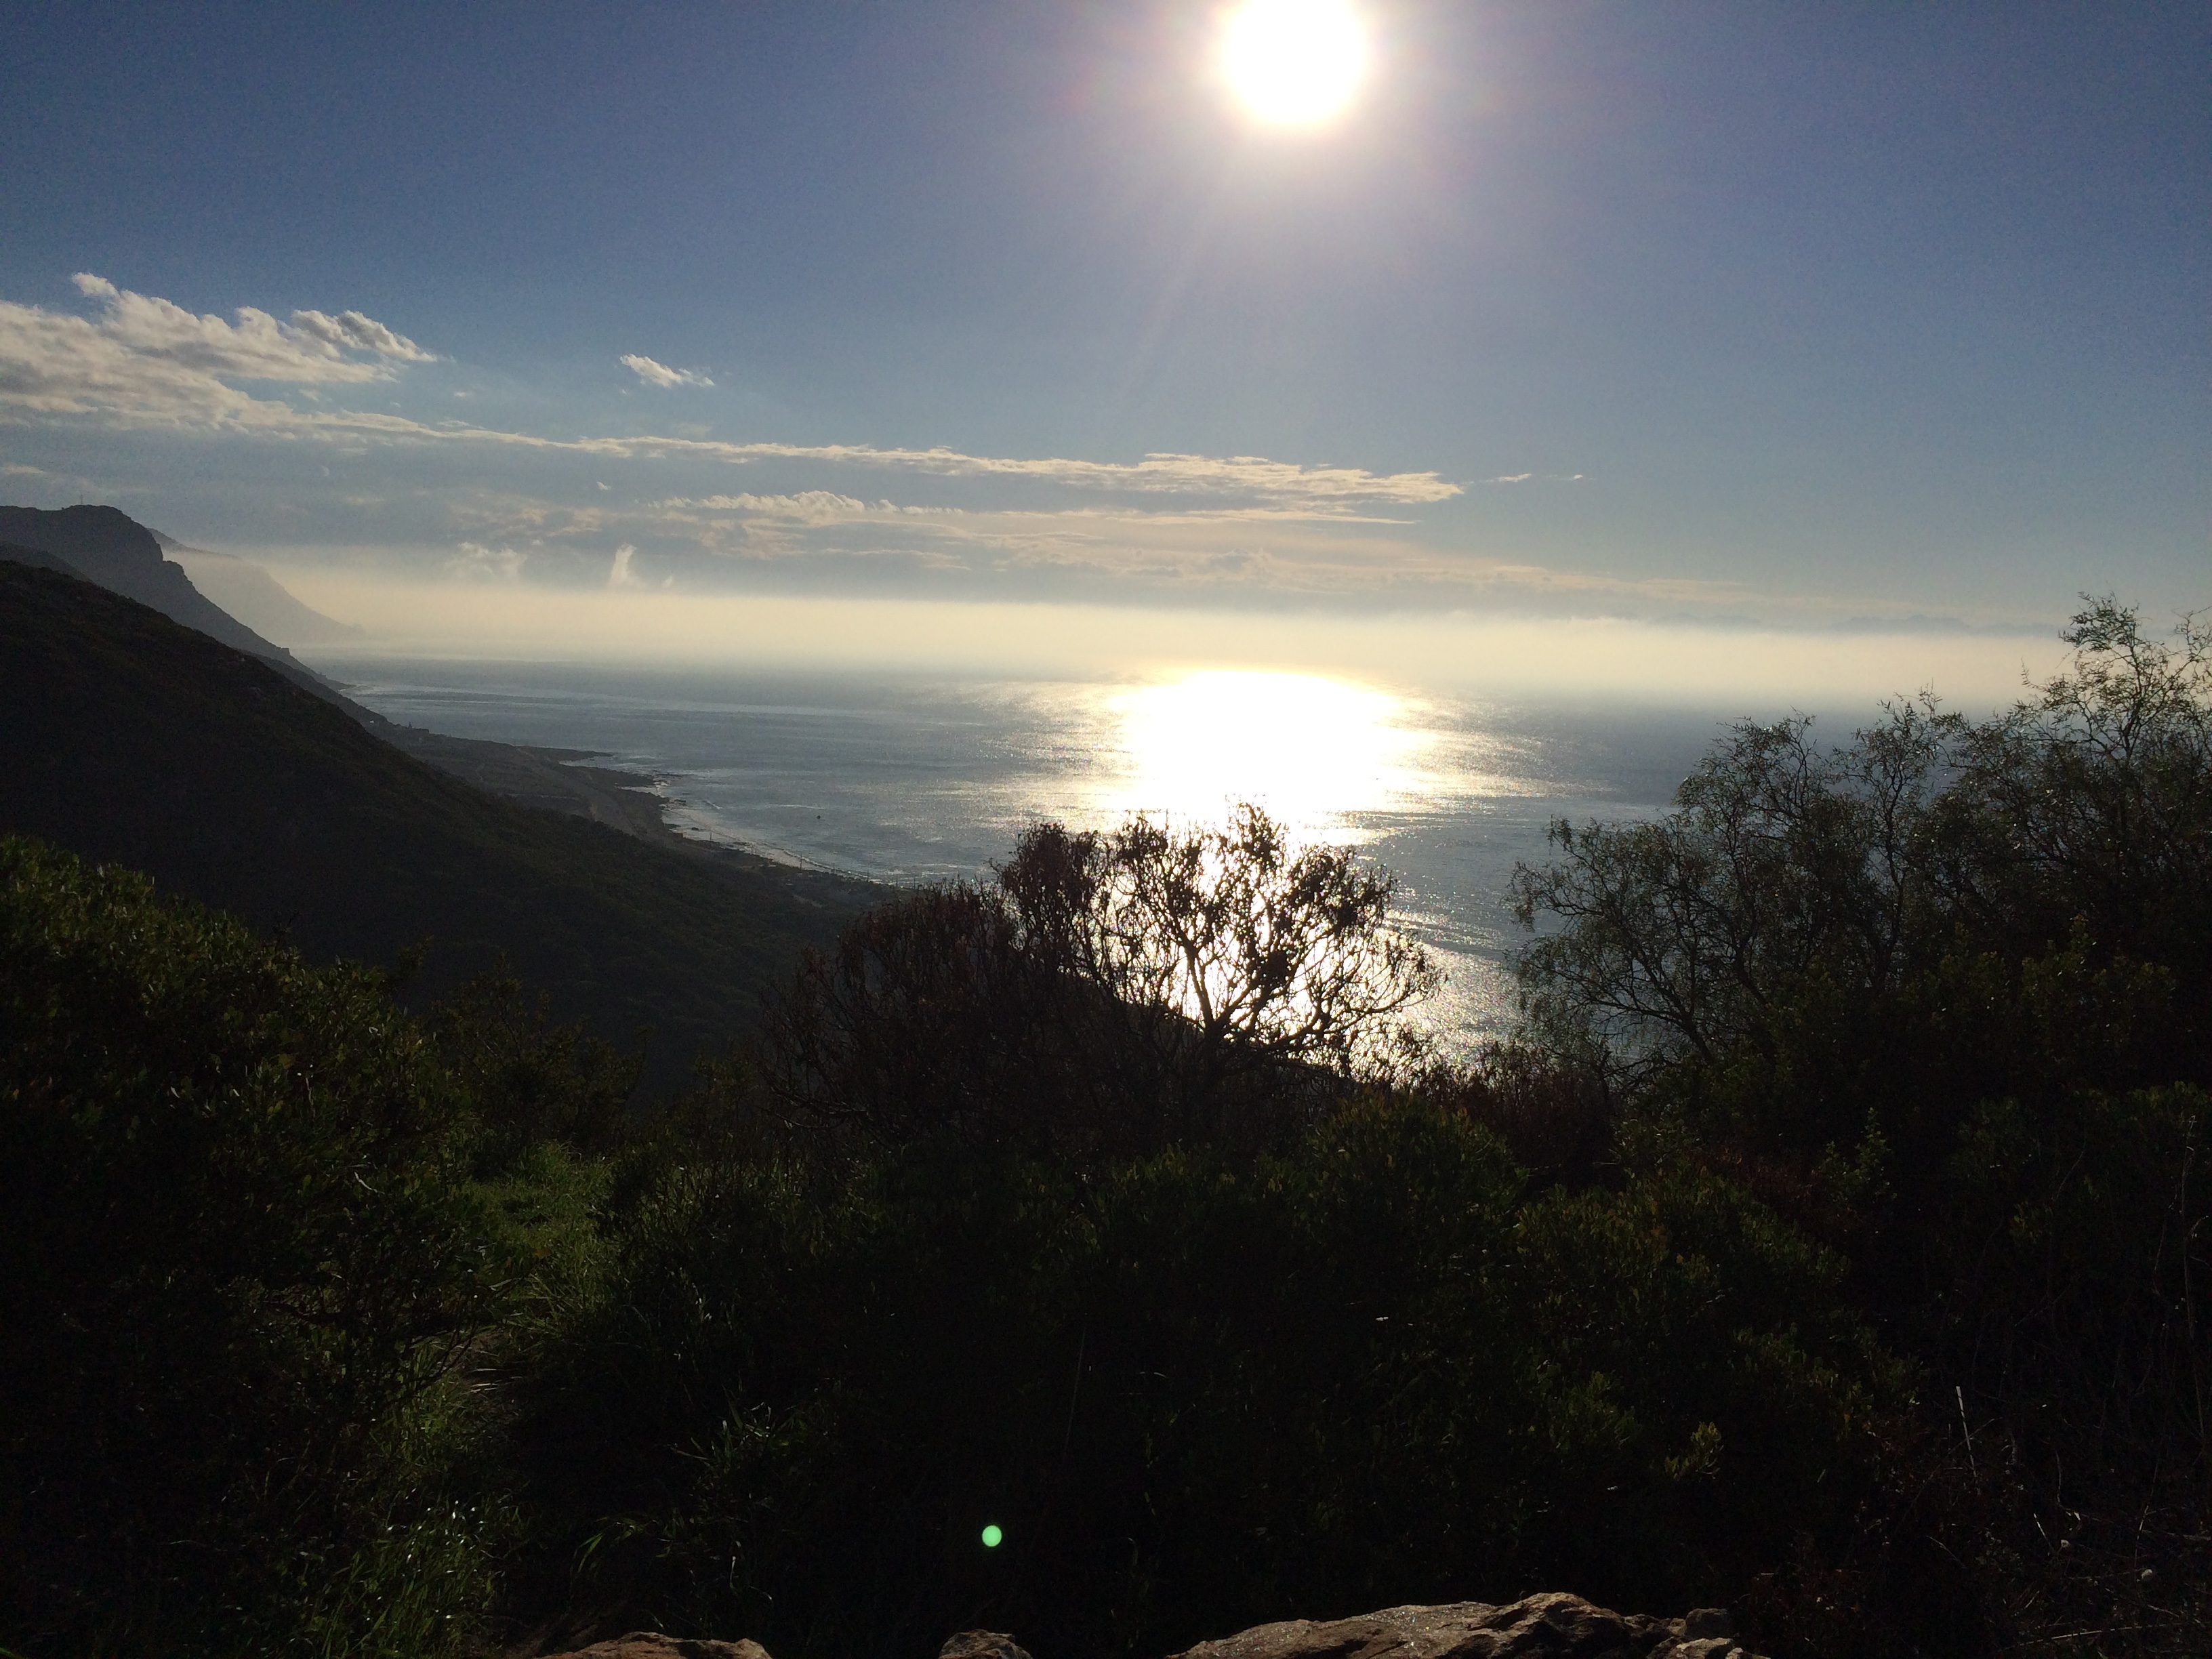
landscape, nature, horizon, wilderness, mountain, cloud, sky, sun, sunrise, sunset, sunlight, morning, hill, dawn, mountain range, dusk, evening, summit, landform, geographical feature, atmospheric phenomenon, mountainous landforms